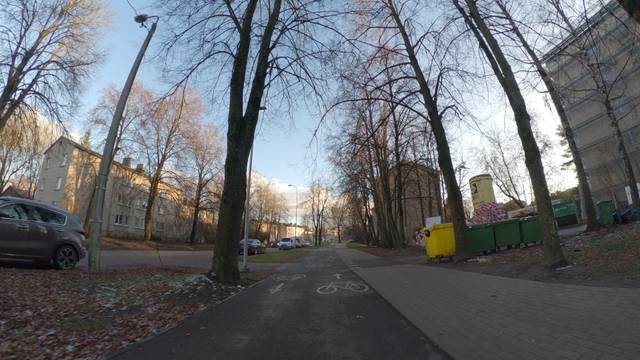
Region: Latvia
Coordinates: 56.918, 24.095